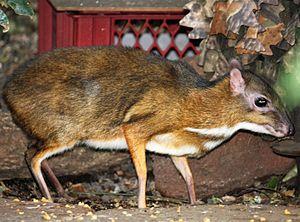
Les Chevrotains comptent parmi les plus petits des Ruminantia.